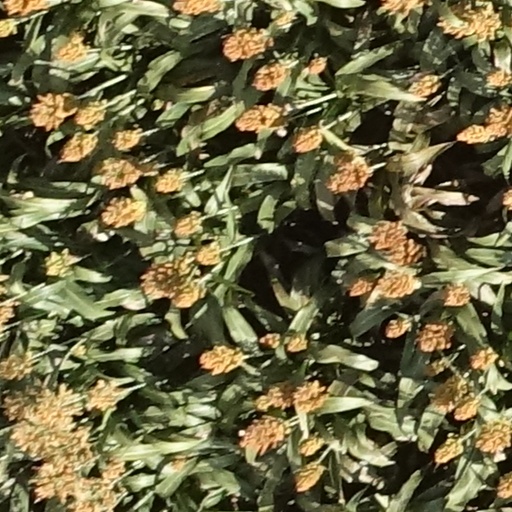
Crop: sorghum